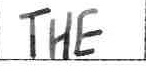
Label: the